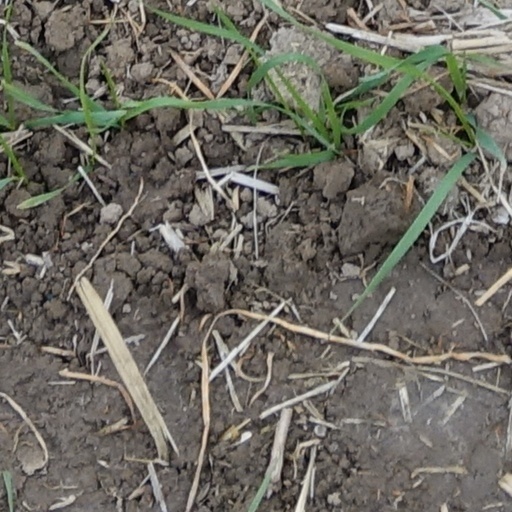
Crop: wheat